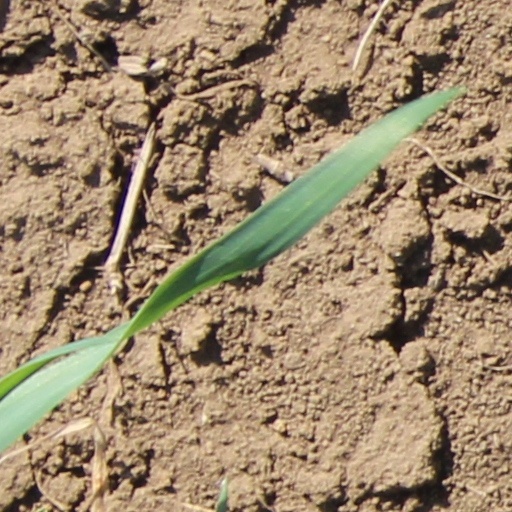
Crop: wheat